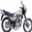
Label: motorcycle